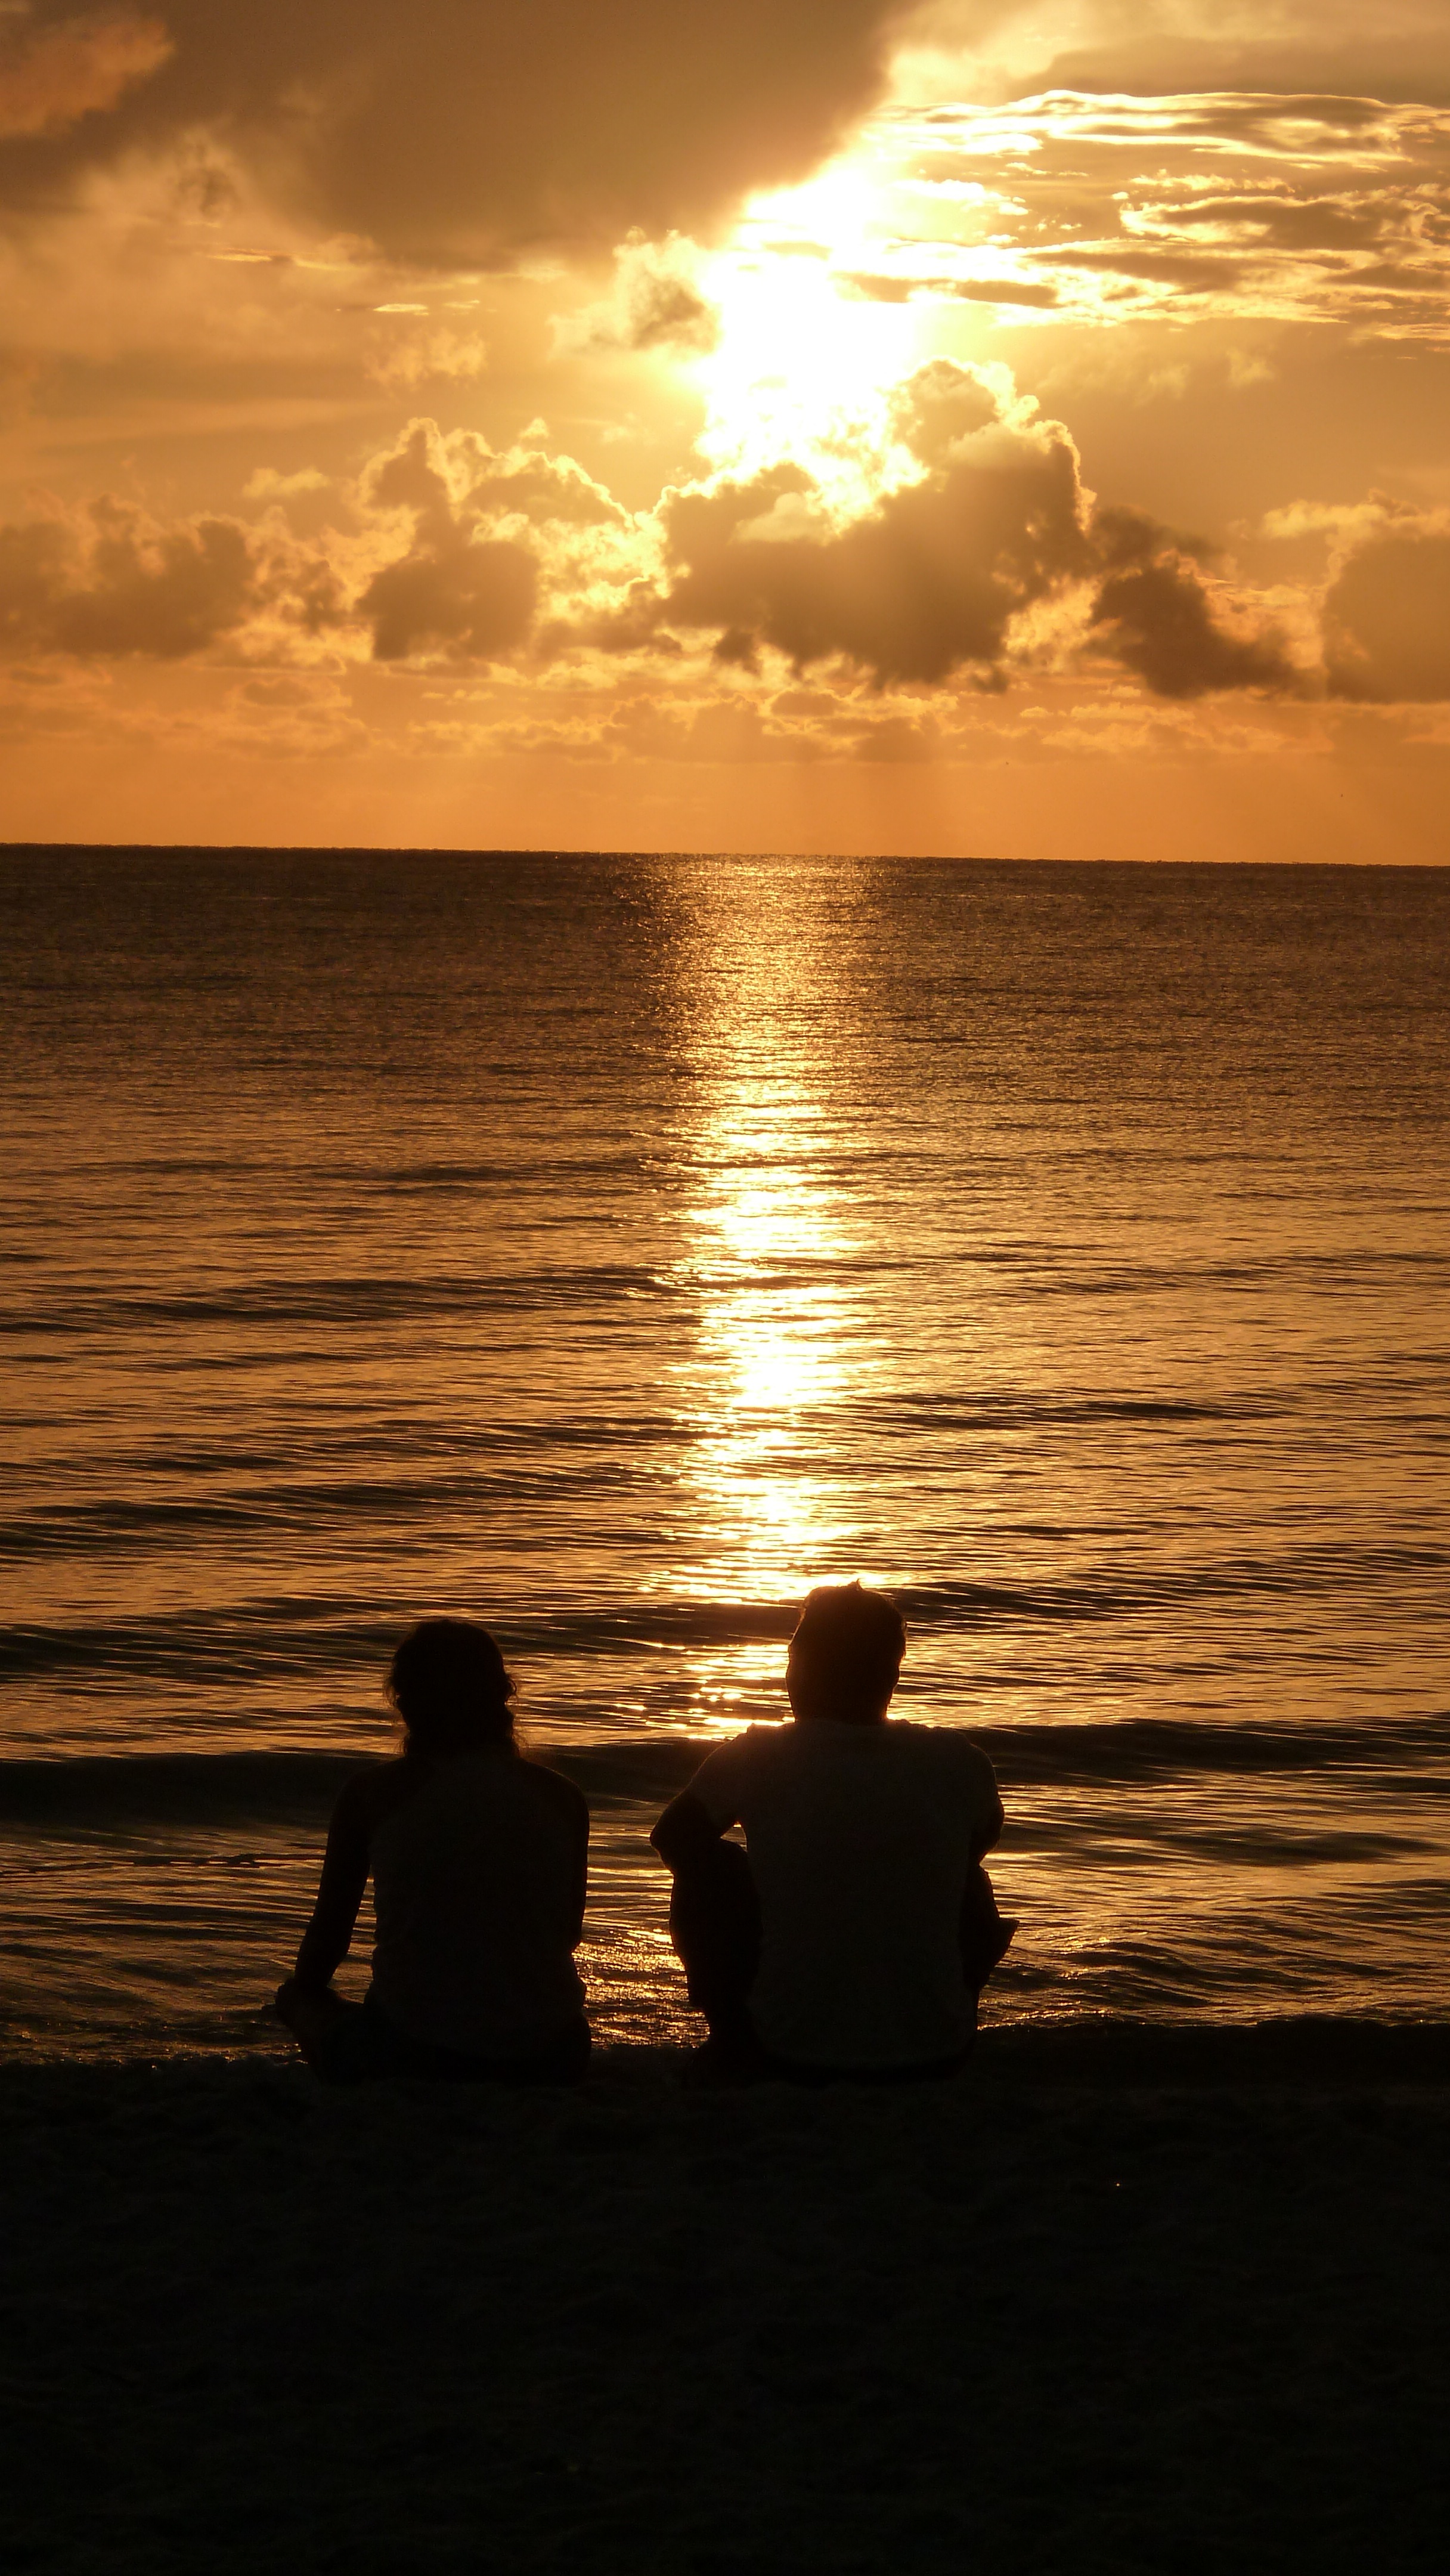
beach, sea, coast, water, nature, ocean, horizon, silhouette, cloud, people, sky, sun, sunrise, sunset, sunlight, morning, shore, wave, dawn, dusk, evening, reflection, peace, couple, outdoors, afterglow